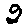
Label: 2